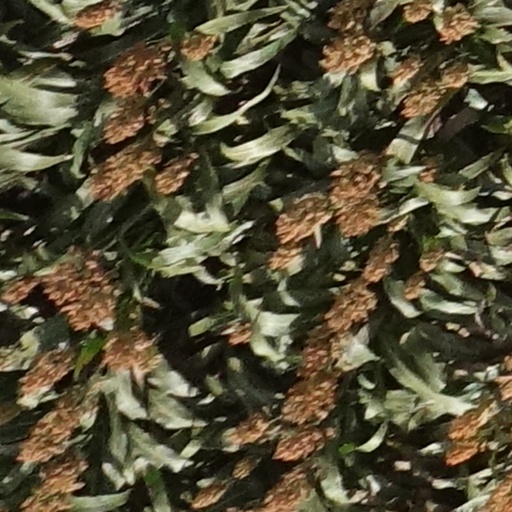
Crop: sorghum